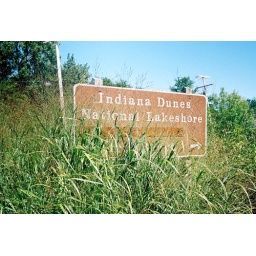
walking along Broadway, in Beverly Shores, Indiana, en route to the beach